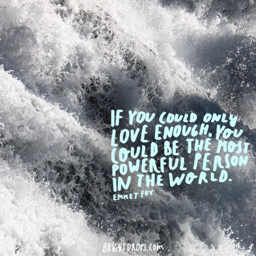
if you could only love enough , you could be the most powerful person in the world . author